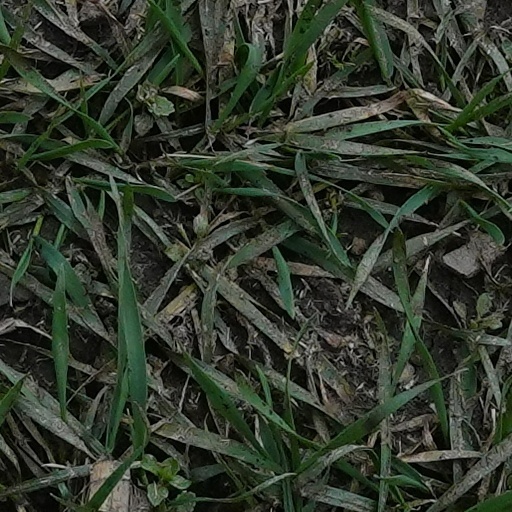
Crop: wheat